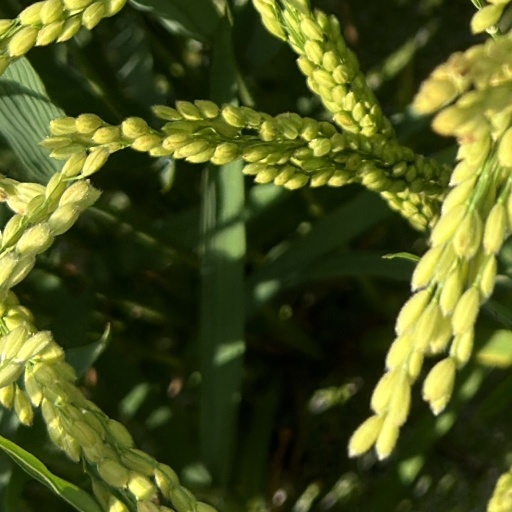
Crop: rice